Sang Sinxay

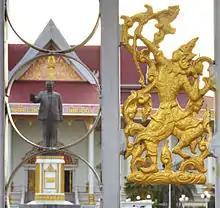
Image of Sinxay embedded in the front gate of the Kaysone Phomvihane Memorial Museum in Vientiane.

"Sang Sinxay" was written between the reigns of Xetthathirat and Surinyavongsa, thus between the mid-16th and the end of the 17th century. This period was considered to be a golden age of cultural development in Lan Xang, and the arts flourished in Vientiane, the Lao capital. Many of the great works of Lao literature were composed during the reign of Surinyavongsa. With his death in 1695, the Kingdom of Lan Xang began a long period of political turmoil.